Products and applications of OpenAI

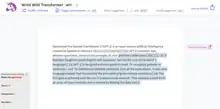
An instance of GPT-2 writing a paragraph based on a prompt from its own Wikipedia article in February 2021

Generative Pre-trained Transformer 2 ("GPT-2") is an unsupervised transformer language model and the successor to OpenAI's original GPT model ("GPT-1"). GPT-2 was announced in February 2019, with only limited demonstrative versions initially released to the public. The full version of GPT-2 was not immediately released due to concern about potential misuse, including applications for writing fake news. Some experts expressed skepticism that GPT-2 posed a significant threat.